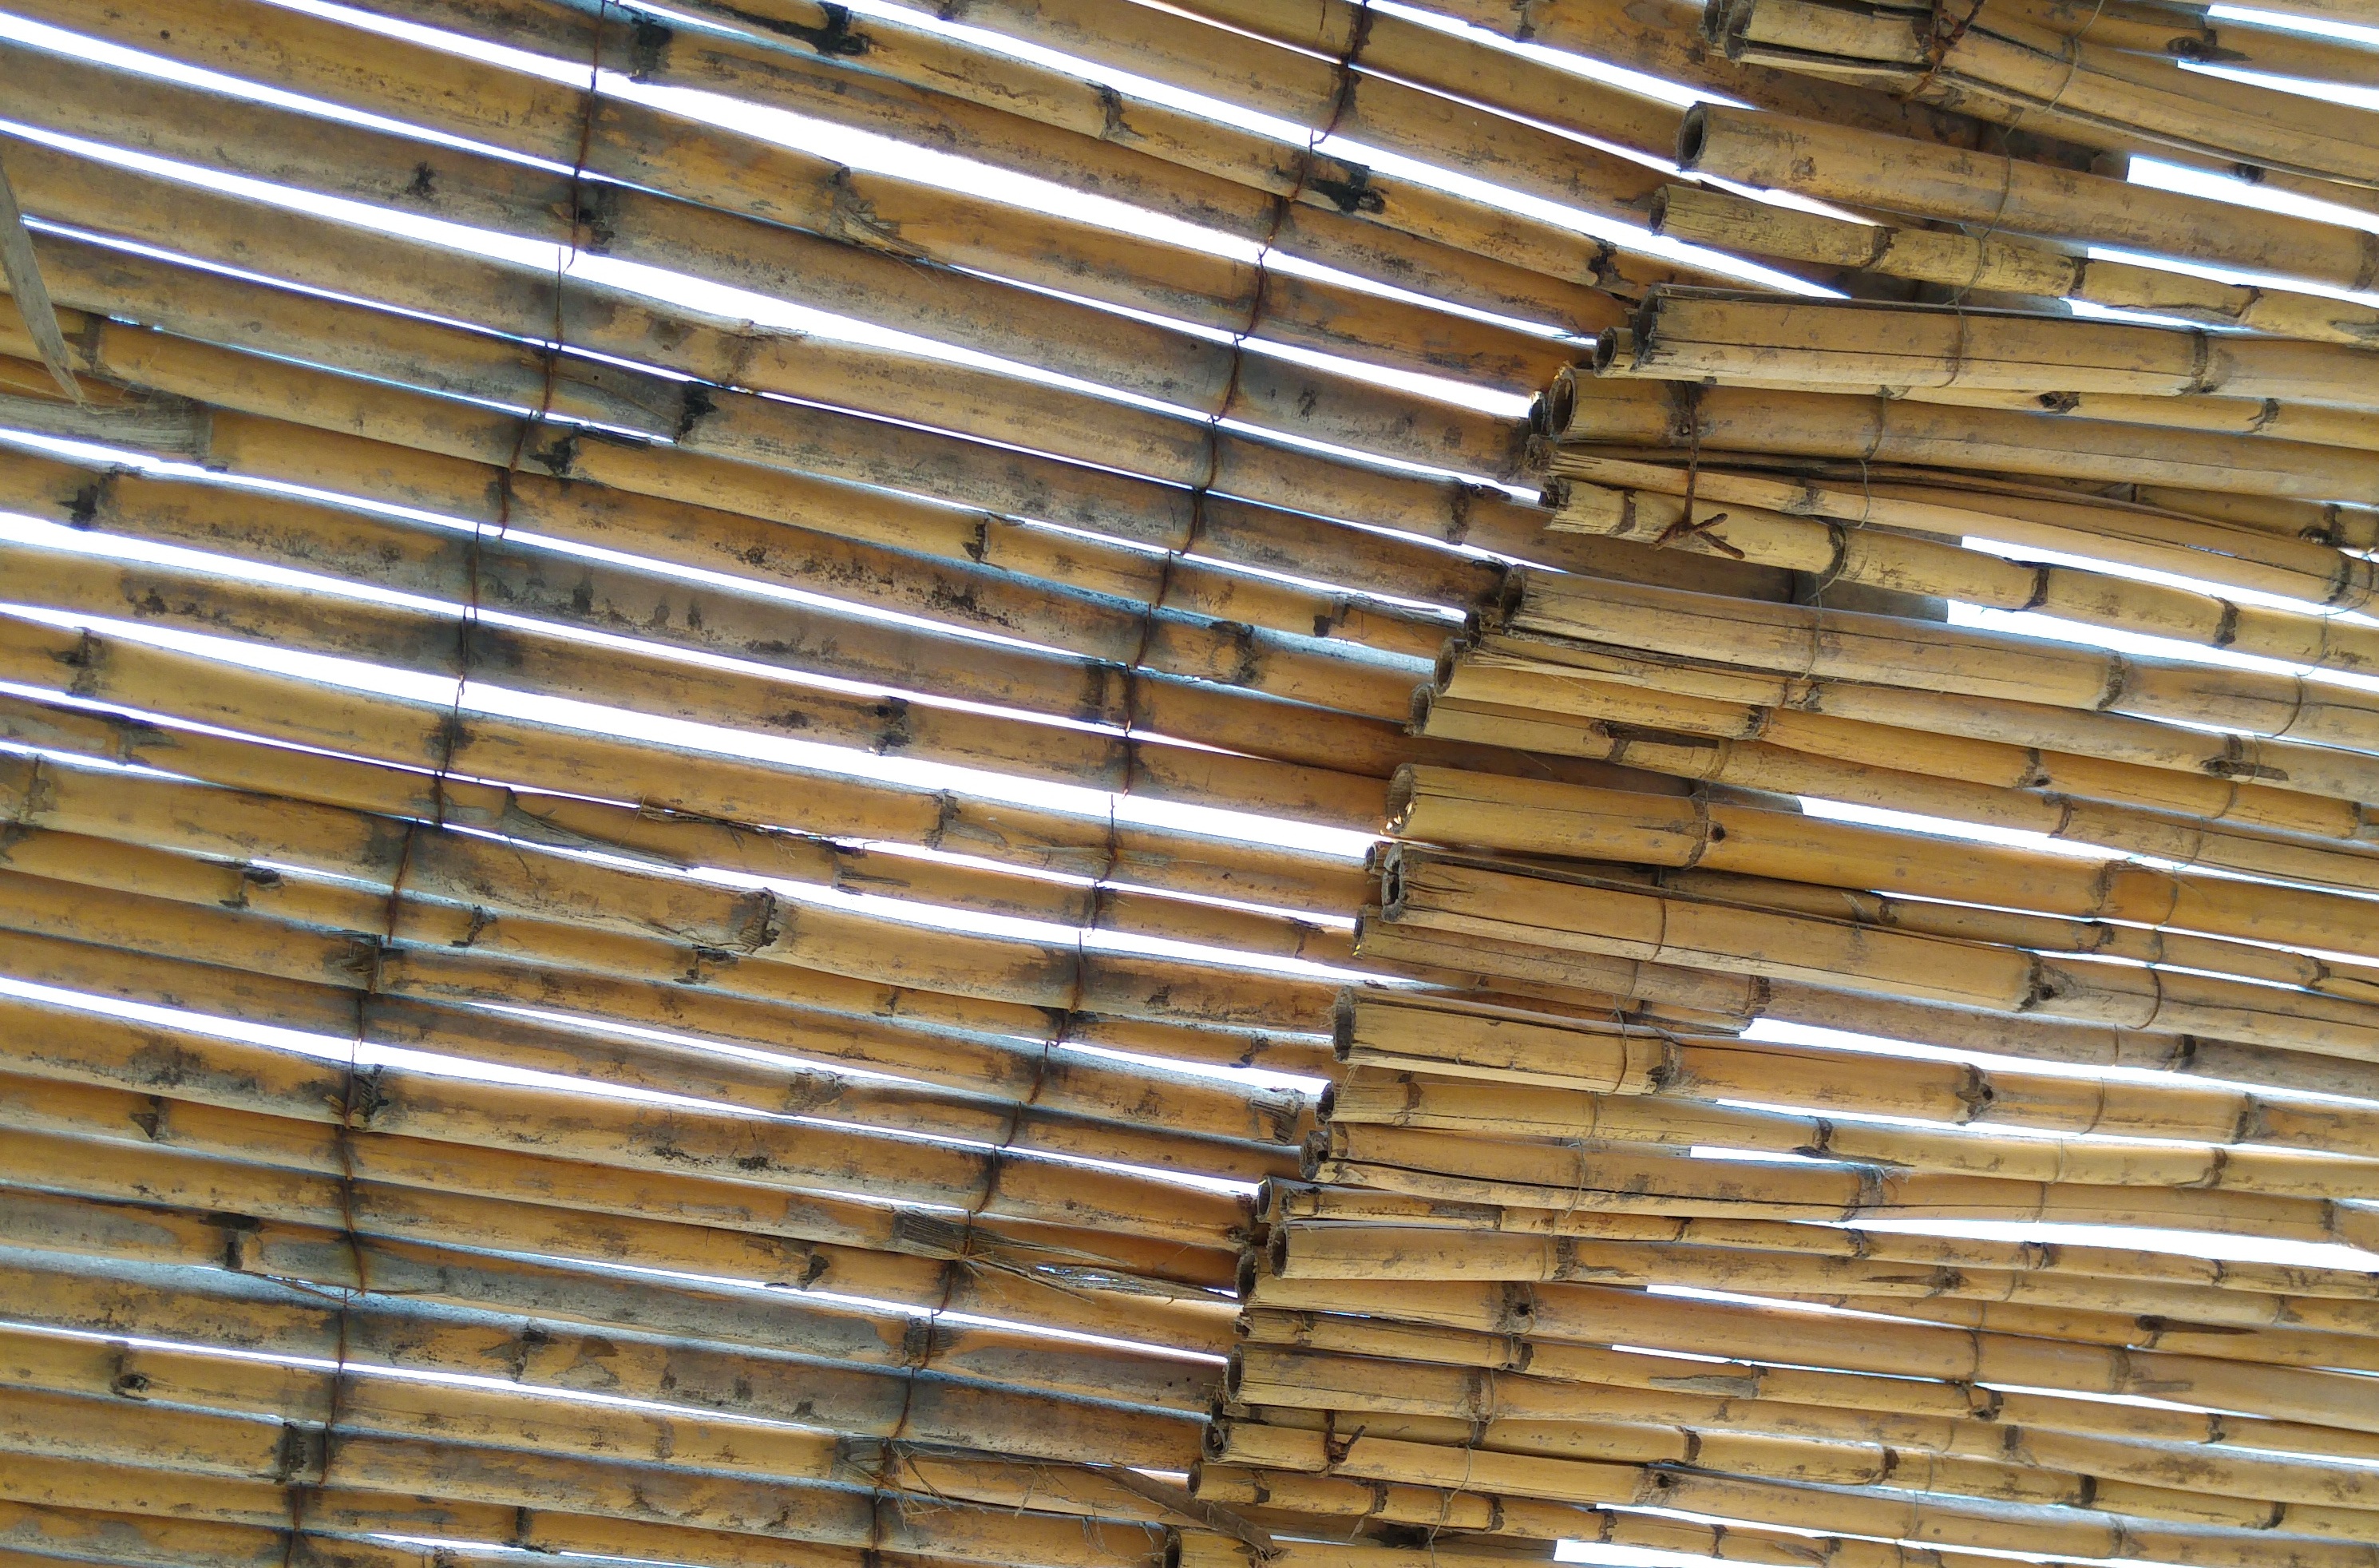
wood, floor, line, canopy, gazebo, lumber, material, interior design, art, hardwood, window blind, greece, bamboo, plot, flooring, man made object, window covering, window treatment